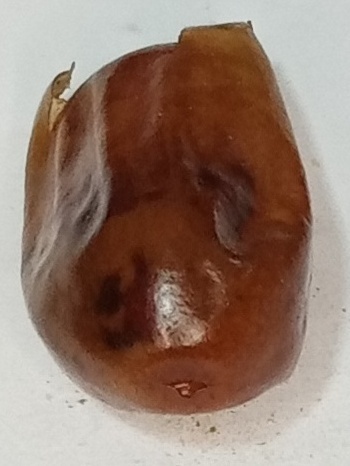
Variety: fasli-toto
Size: medium
Grade: grade-1